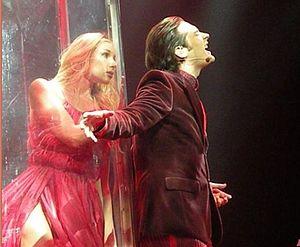
Julien Loko dans le personnage de Jonathan Harker, dans la comédie musicale Dracula, l'amour plus fort que la mort. Credit photographie Félineda Farfelue
Julien Raoux, dit Julien Loko, est un chanteur et auteur-compositeur-interprète français, né le 16 mai 1984 au Haillan.